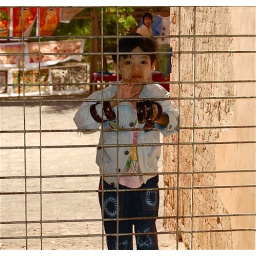
This darling boy was peering through the screen while I was visiting a pagoda in Bagan, Myanmar.